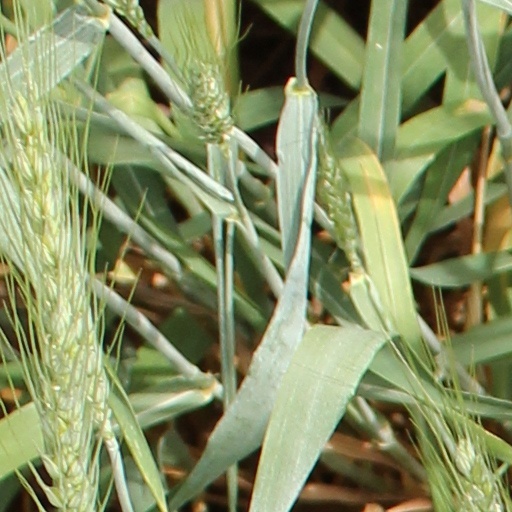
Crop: wheat